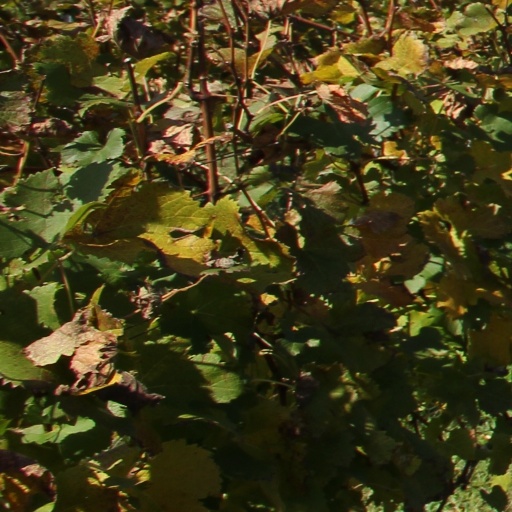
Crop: grape